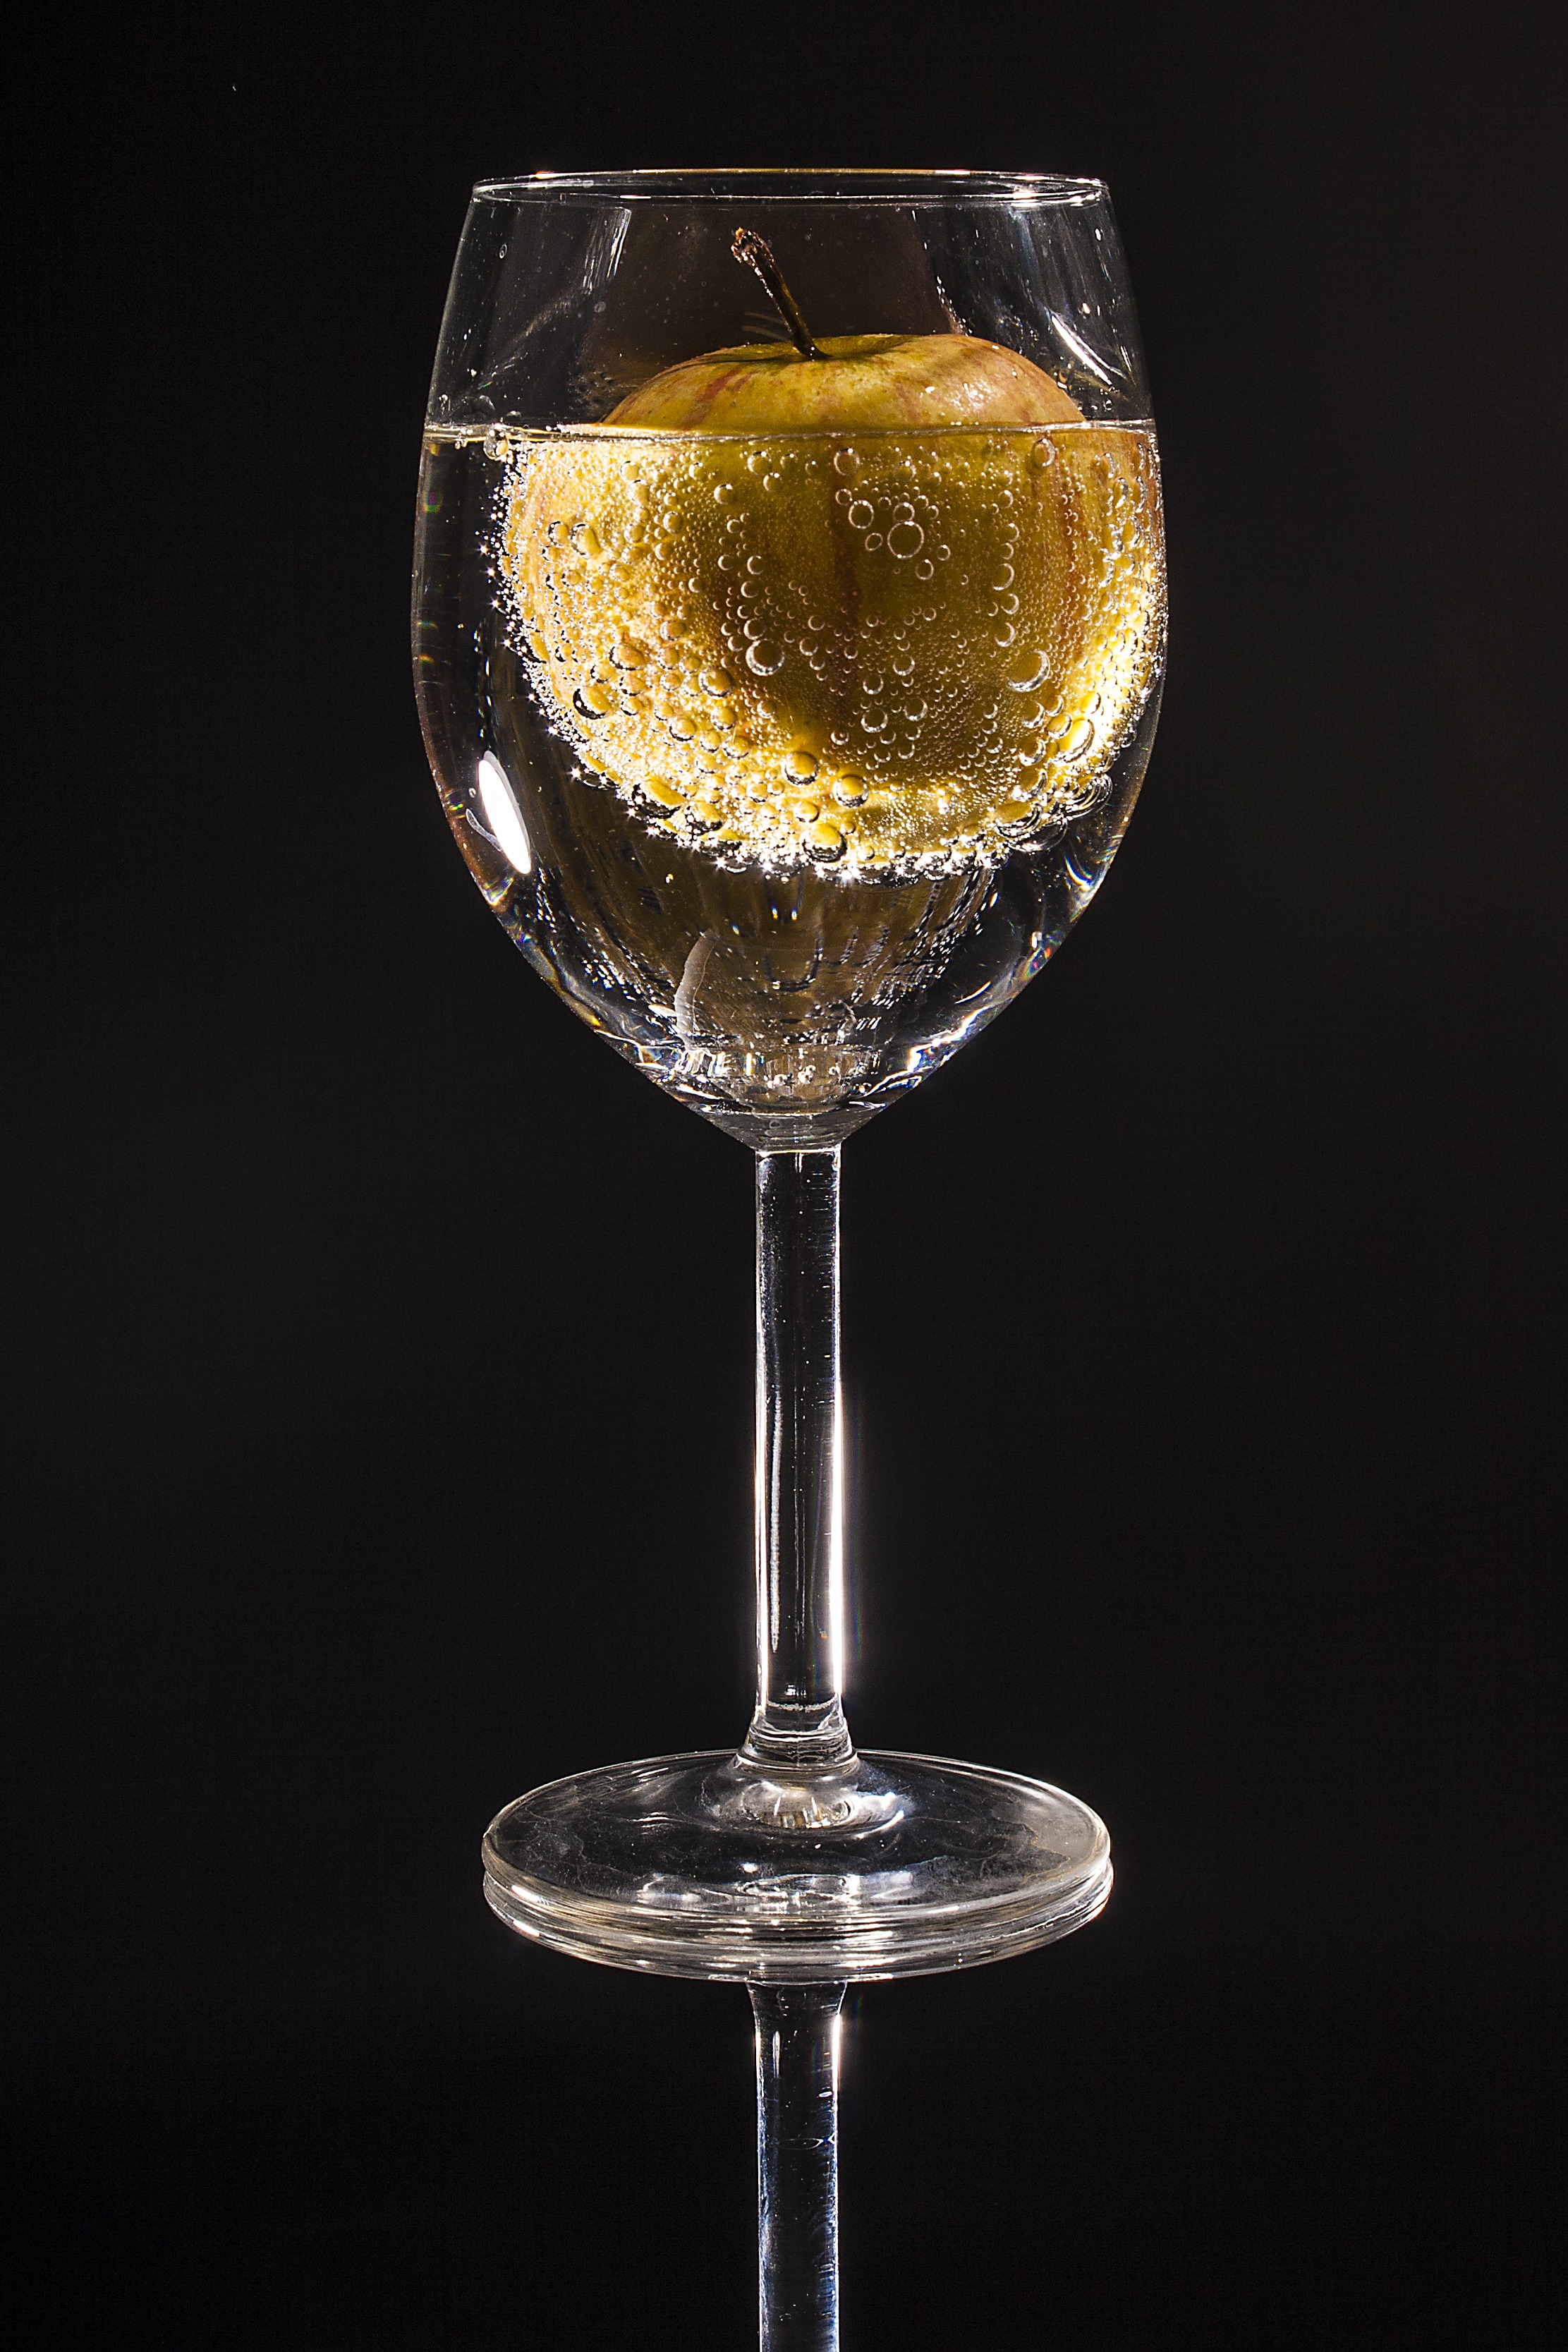
apple, wine, fruit, glass, drink, cocktail, martini, wine glass, champagne, liqueur, stemware, alcoholic beverage, drinking glass, beer glass, martini glass, distilled beverage, drinkware, champagne stemware